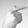
ASL letter: G